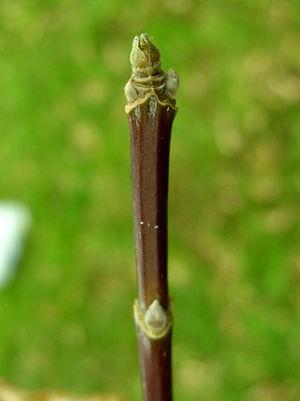
L'Érable negundo ou Érable négondo est une espèce végétale de la famille des Aceraceae. Cet érable d’une dizaine de mètres de hauteur est originaire de l’est de l'Amérique du Nord. On l'appelle aussi Érable à giguère, peut-être par déformation du nom « érable argilière » qu'utilisaient les Français de l'Illinois, en 1814. Il est appelé parfois Érable à feuilles de frêne ou Érable américain. Cette essence peu intéressante pour son bois a été introduite sur d'autres continents en tant qu'arbre d'ornement pour les parcs et jardins. Elle s'est révélée être localement envahissante.